Ichneutica arotis

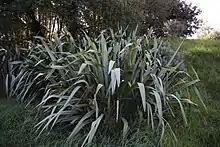
"Phormium tenax", larval host species of "I. arotis"

This species has been reared in captivity on stems of species within the genus "Cortaderia". Species in the "Schoenus" genus might also be larval host plants. Larvae have been confirmed to feed on "Phormium tenax" in the wild. The caterpillar feeds at night and rests in during the day amongst dead flax leaves. This species pupates in a loose cocoon either hidden at the base of a stem of flax or on the ground.